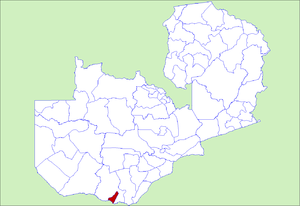
Le District de Livingstone est un district de Zambie, situé dans la Province Méridionale. Sa capitale se situe à Livingstone. Selon le recensement zambien de 2000, le district a une population de 103 288 personnes.